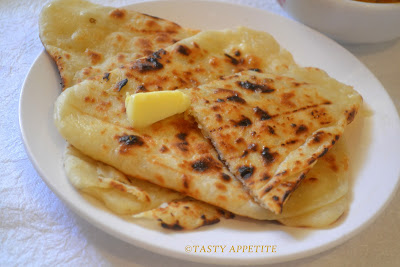
Dish: butter_naan